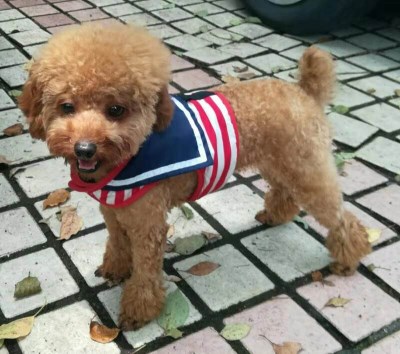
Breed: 2925-n000114-toy_poodle